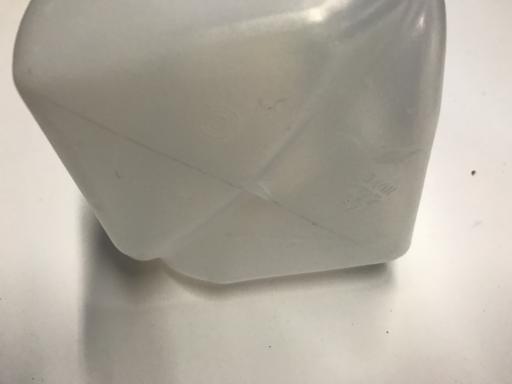
Waste category: plastic